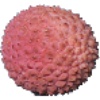
Label: Lychee 1